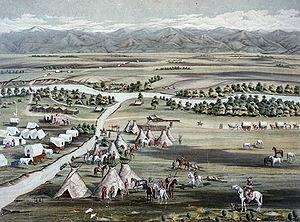
Denver est la capitale et la ville la plus peuplée de l'État du Colorado, aux États-Unis.